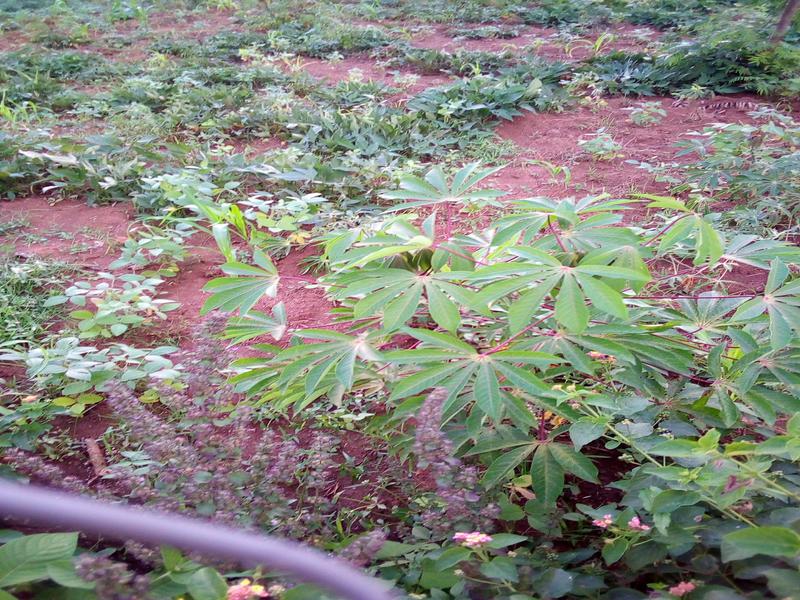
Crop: cassava
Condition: healthy